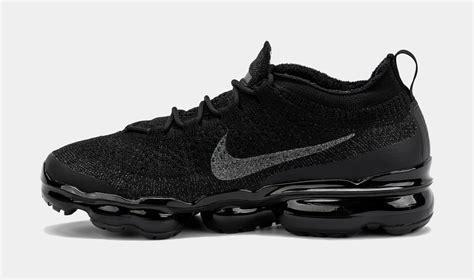
Brand: Nike
Model: Air Vapormax 2023 Flyknit